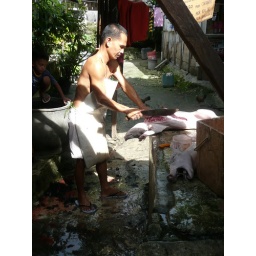
our pig is cut in half and prepared to be put on the pole